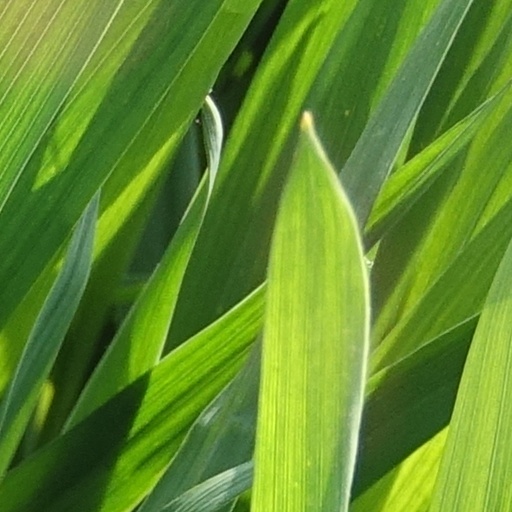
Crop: wheat